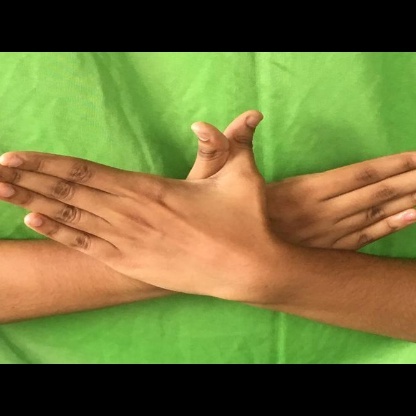
Mudra: Garuda